Cannabis in Austria

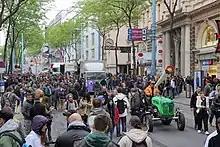
Hanfwandertag, Vienna, 2014

Cannabis in Austria is legal for scientific and limited medical usage, but illegal for recreational usage. Possession of small amounts for personal use was decriminalized in 2016. The sale of cannabis seeds and plants is legal.